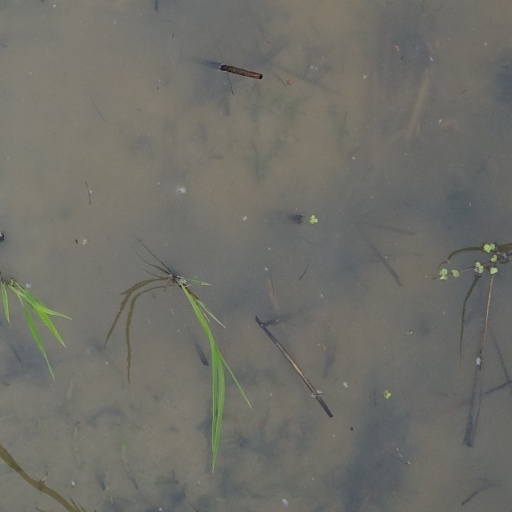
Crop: rice